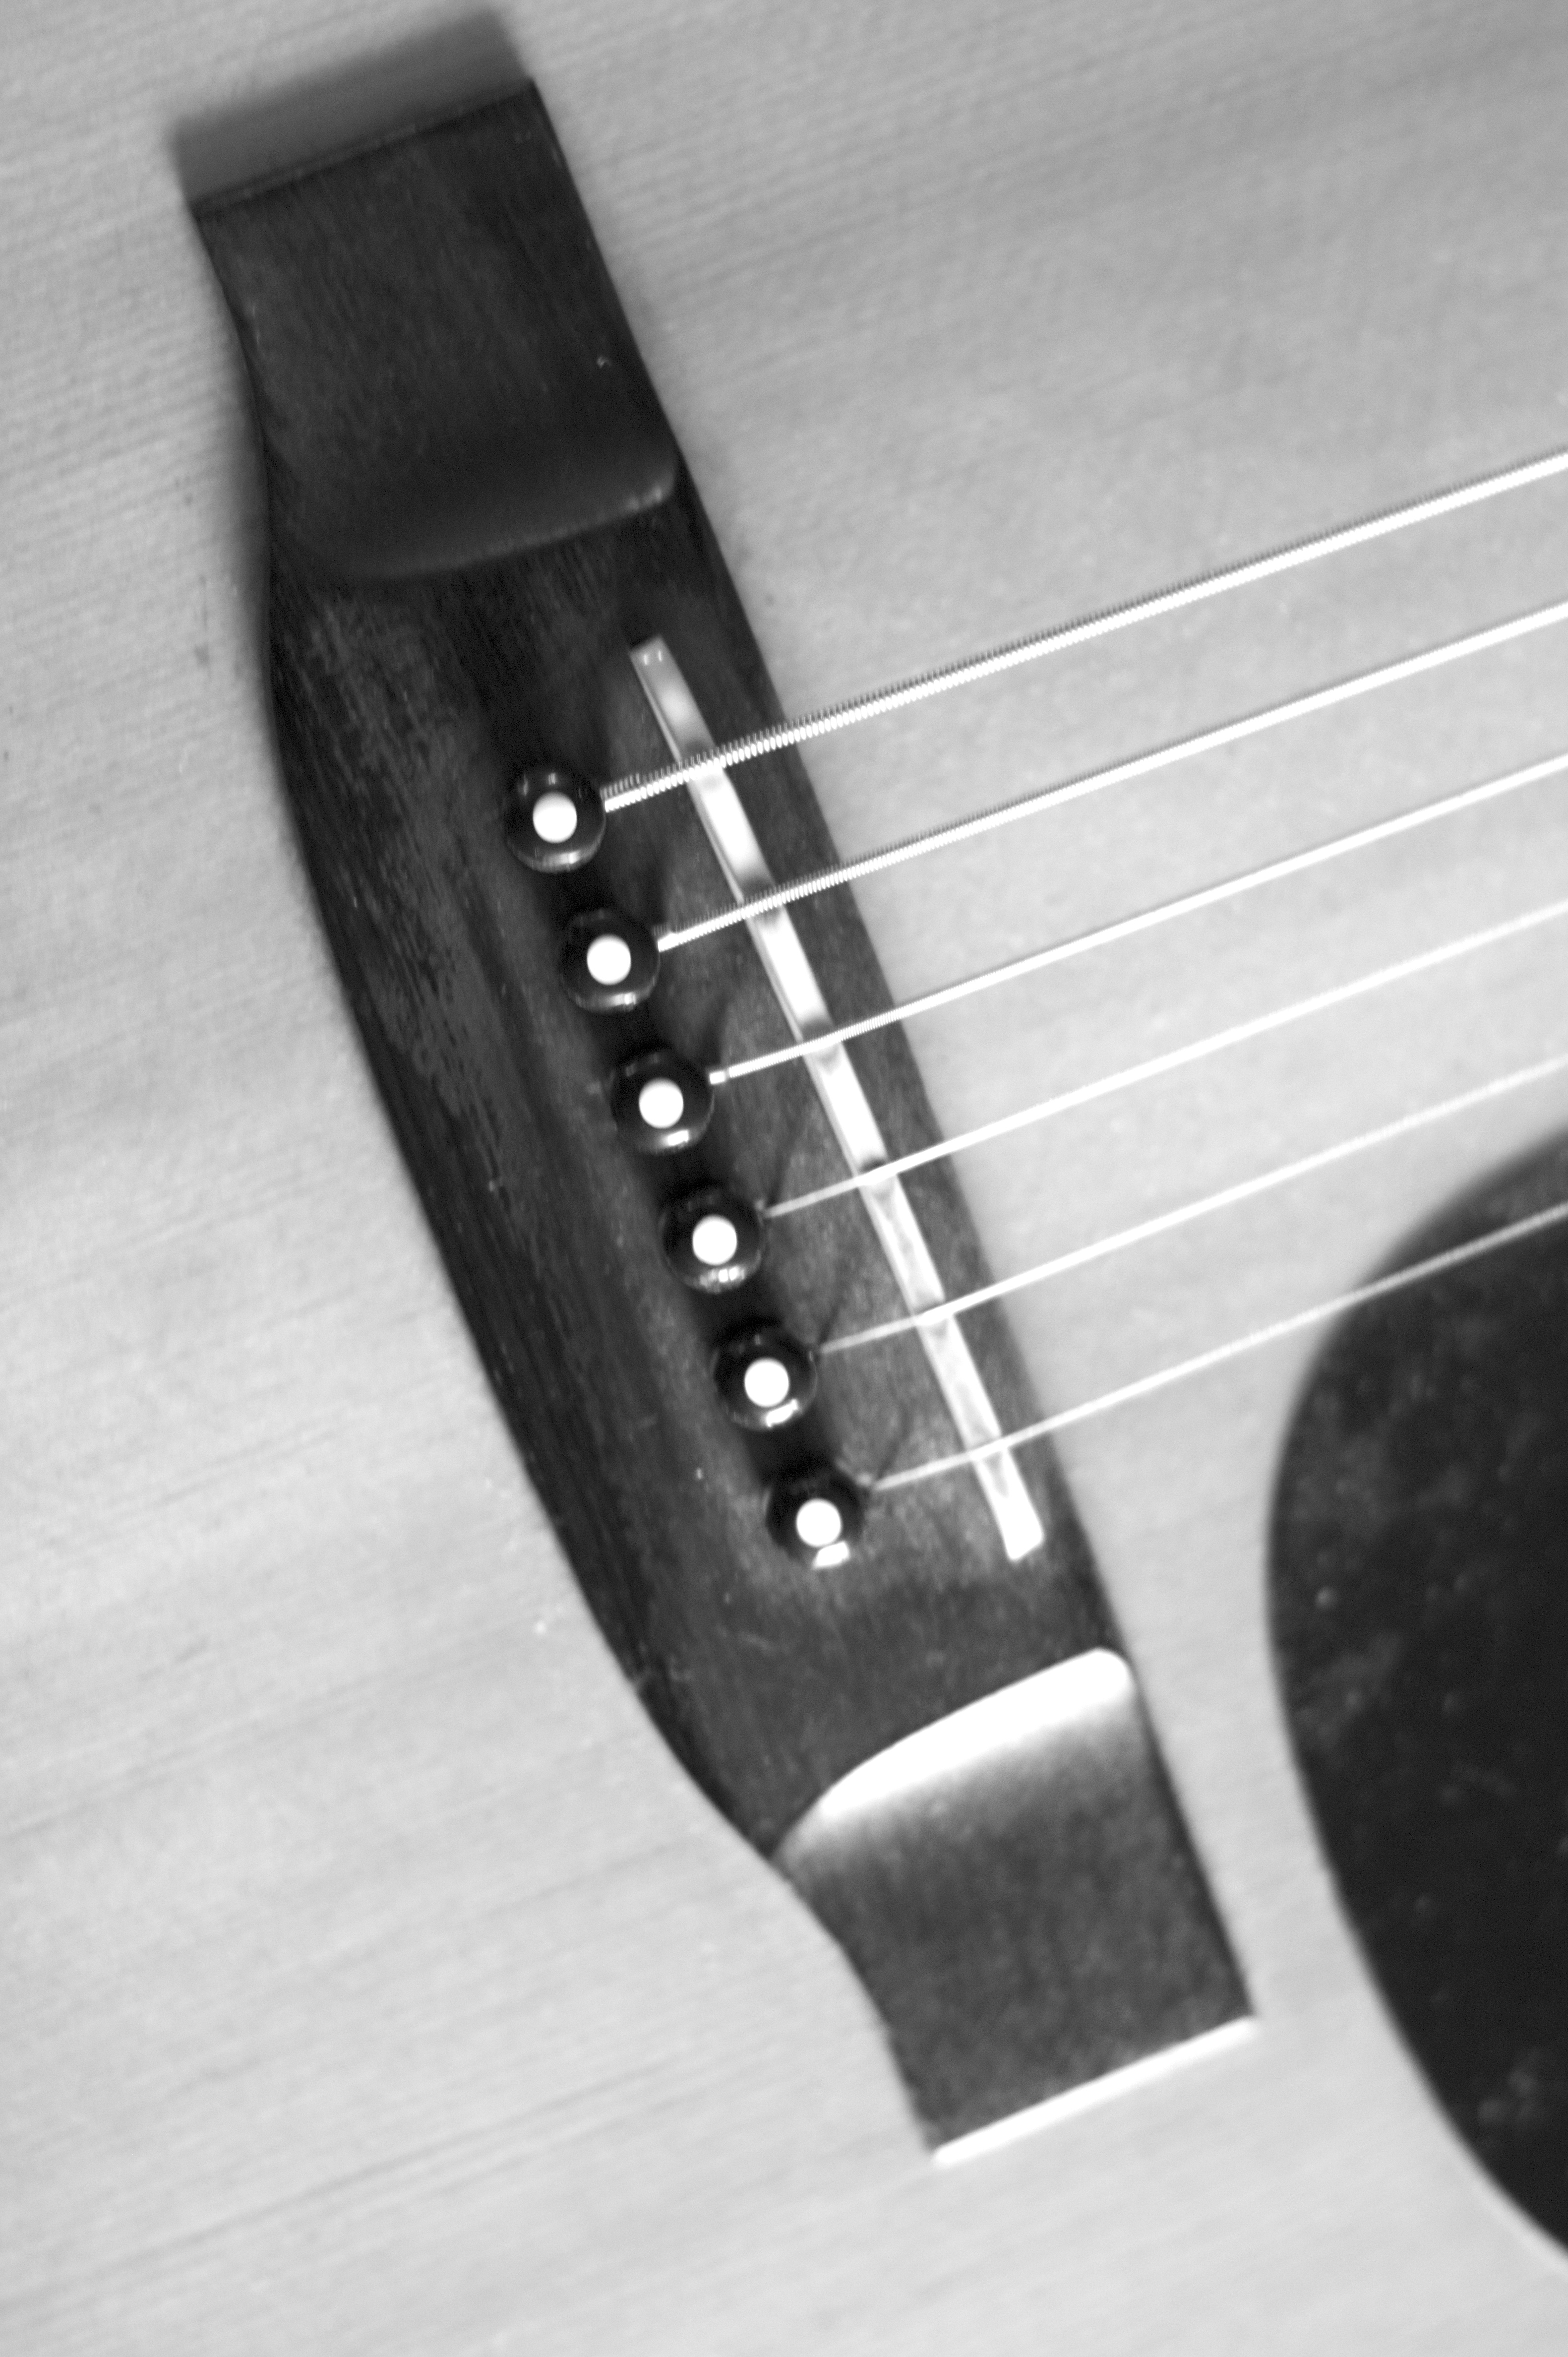
black and white, white, guitar, acoustic guitar, black, monochrome, electric guitar, musical instrument, six, bass guitar, monochrome photography, string instrument, plucked string instruments, slide guitar